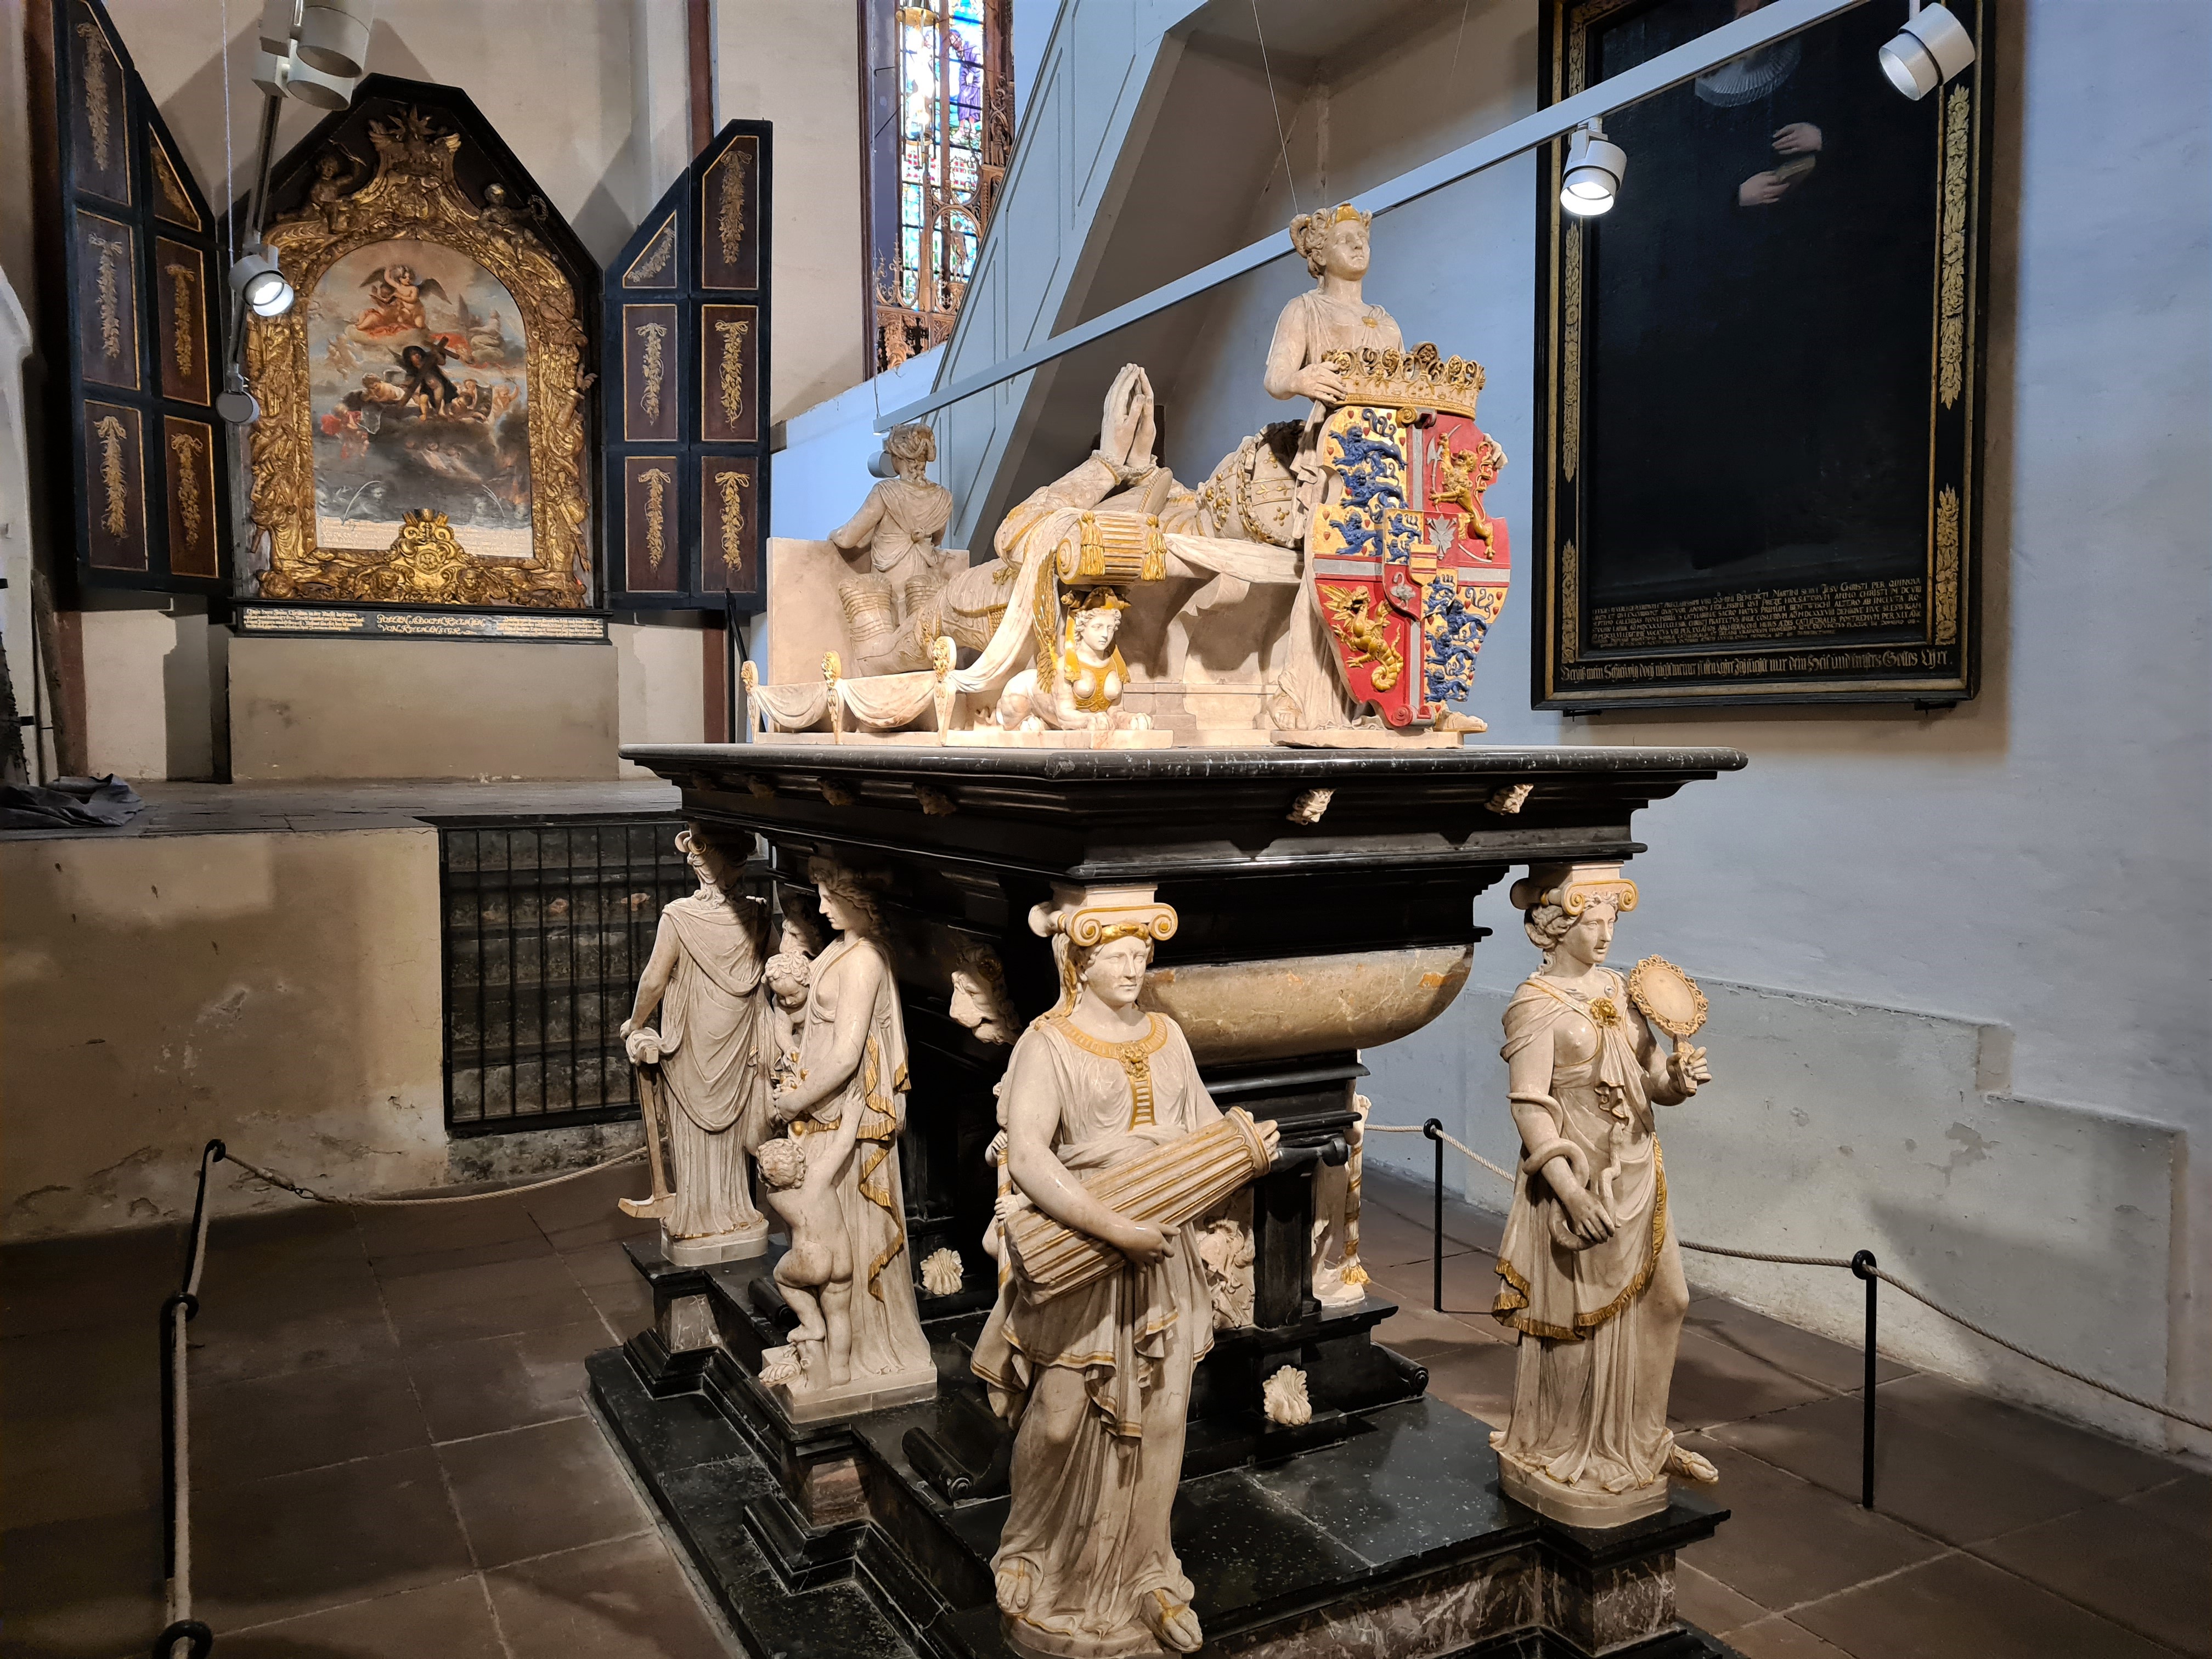
build, picture frame, temple, interior design, sculpture, statue, window, art, religious item, artifact, room, monument, font, religious institute, holy places, visual arts, church, event, chapel, mythology, history, stock photography, wood, ancient history, place of worship, carving, parish, tourism, antique, baptistery, tourist attraction, convent, classical sculpture, worship, museum, collection, glass, historic site, altar, cathedral, byzantine architecture